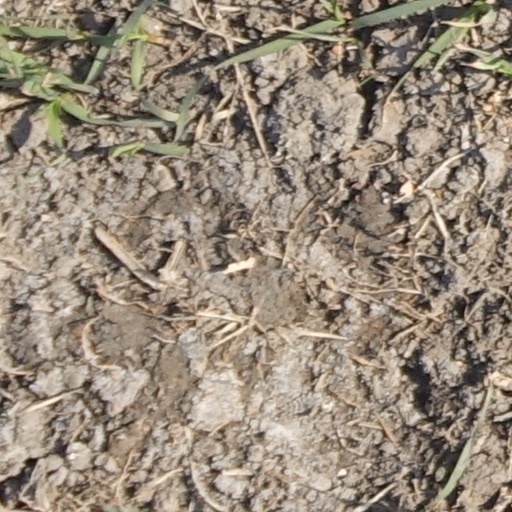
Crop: wheat